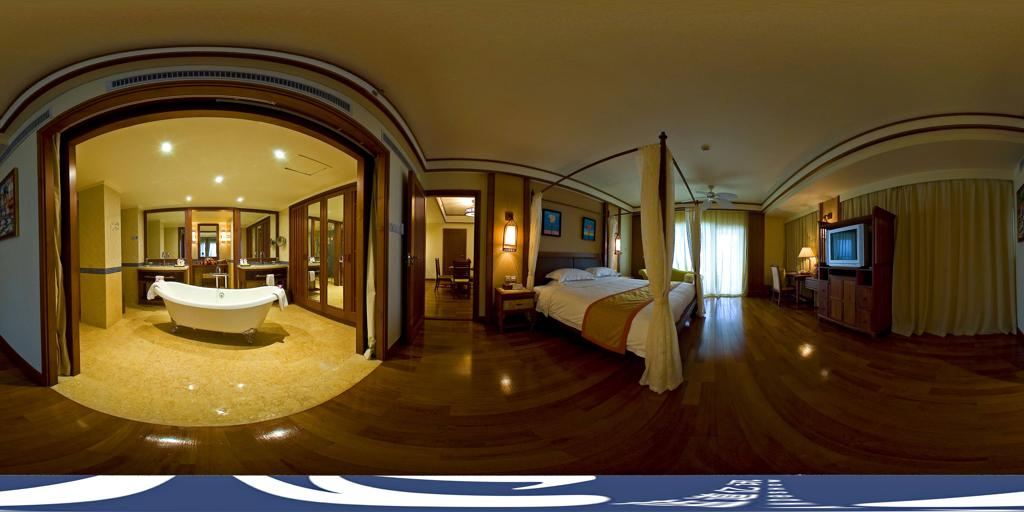
Referred object: the TV in front of the door

Referred object: the bathtub opposite the bed